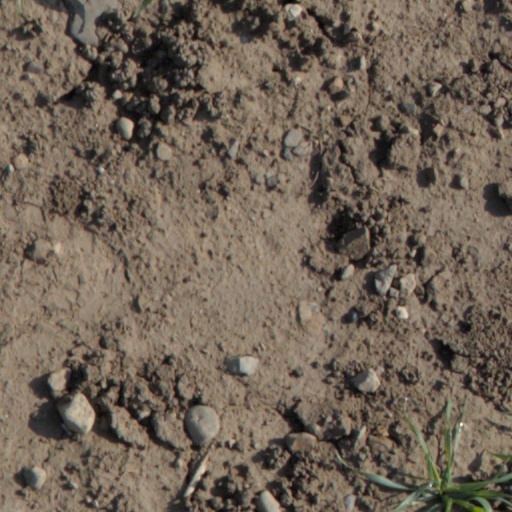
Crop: wheat